2004–05 West Bromwich Albion F.C. season

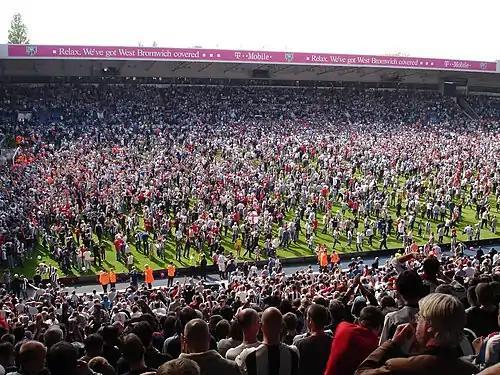
Albion fans invade the Hawthorns pitch following their team's escape from relegation.

For the first time since the inaugural Premiership season in 1992–93, no team was assured of relegation going into the final round of matches. In each of the last three weekends of the season, the team that was bottom of the table at the start of the weekend finished it outside the drop zone. The final round of the season on 15 May started with West Bromwich at the bottom, Southampton and Crystal Palace one point clear and Norwich City in the last safe spot and two points from the bottom. Even worse, only one would survive the drop. The final matchday was publicized by Sky Sports as "Survival Sunday", with accompanying promotional material advertising the last matchday like a title fight or epic movie blockbuster.